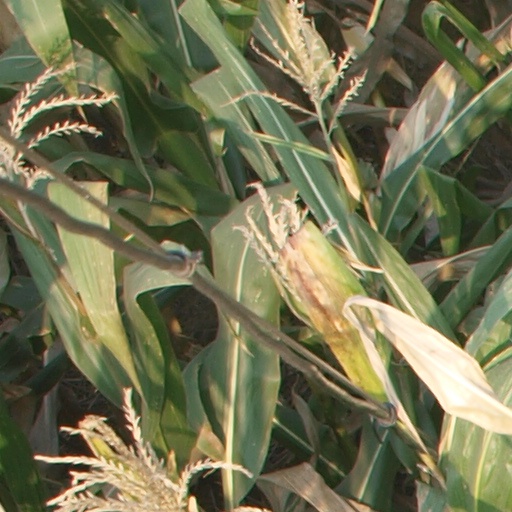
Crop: maize; corn